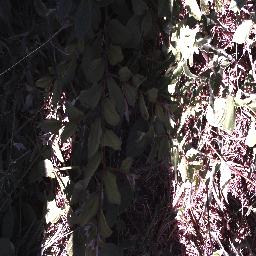
Label: chinee_apple